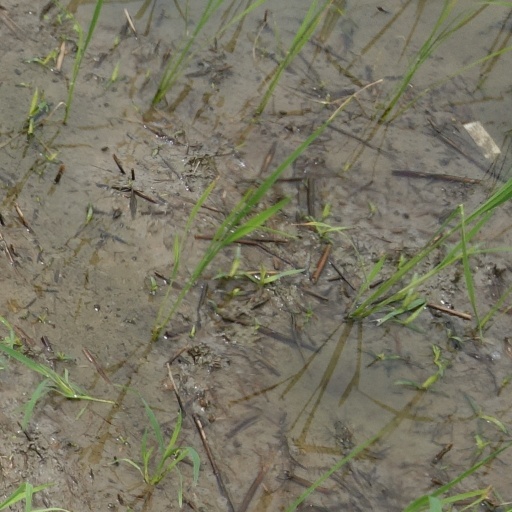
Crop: rice